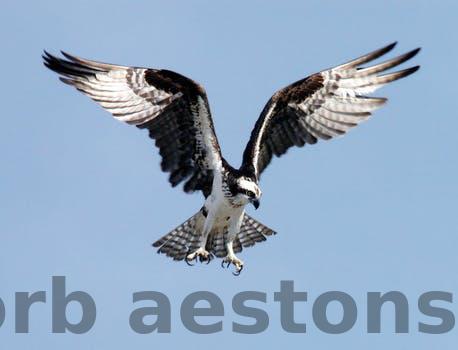
Label: Watermark